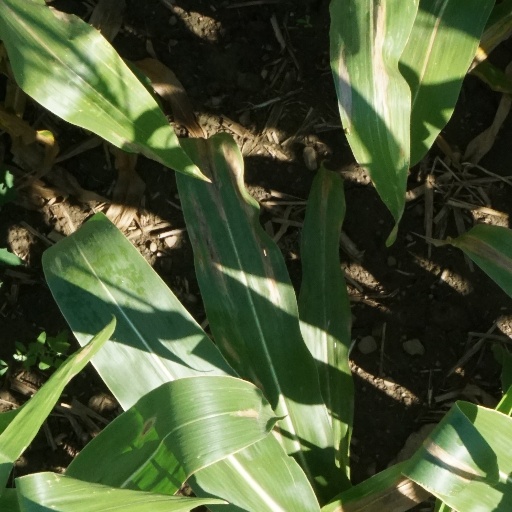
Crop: maize; corn